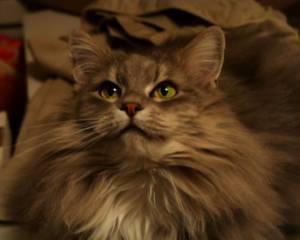
Maine Coon